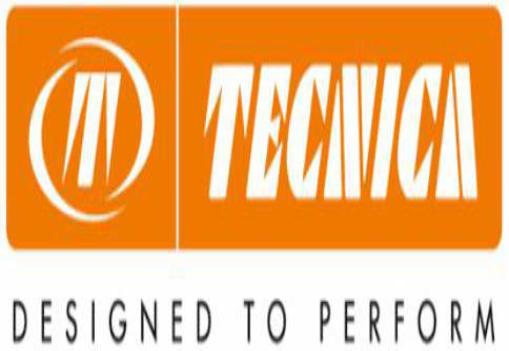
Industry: Sports